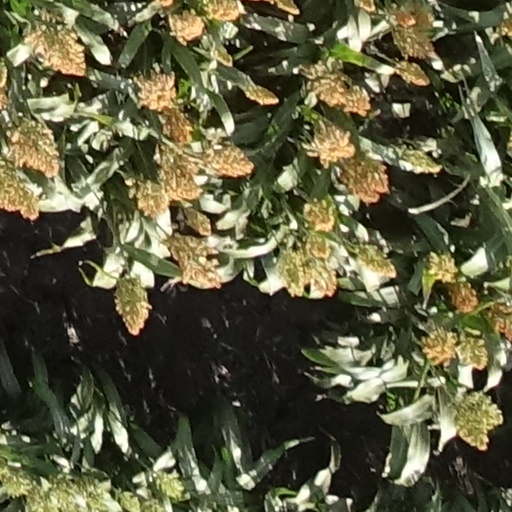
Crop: sorghum